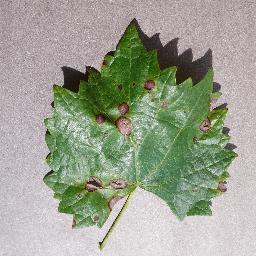
Label: Grape___Black_rot